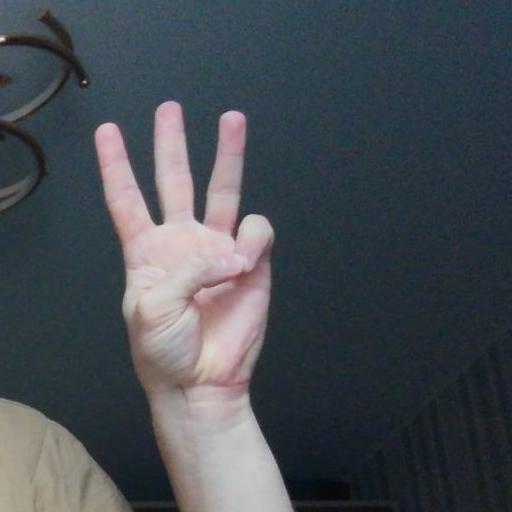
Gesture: three